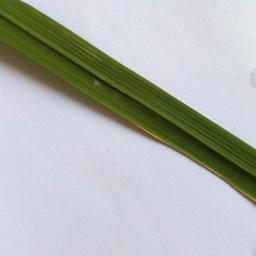
Label: Rice___Healthy